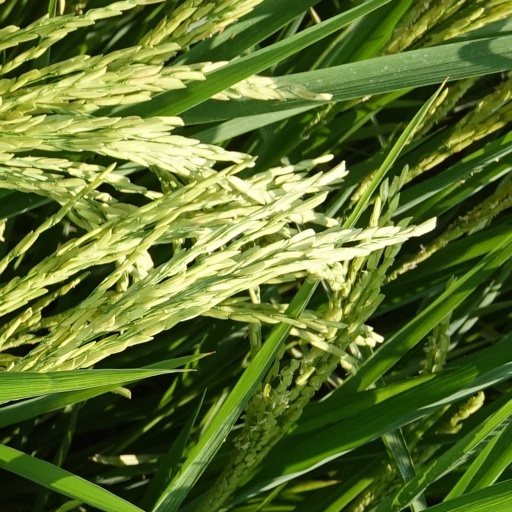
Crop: rice